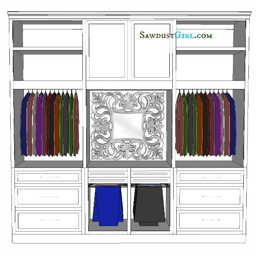
person gives the plans and instructions for another great closet .